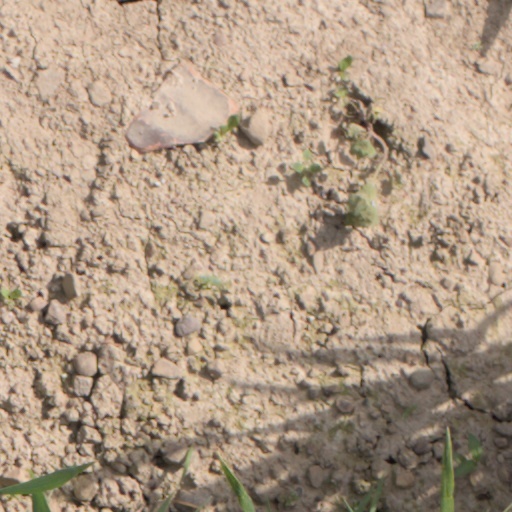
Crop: wheat